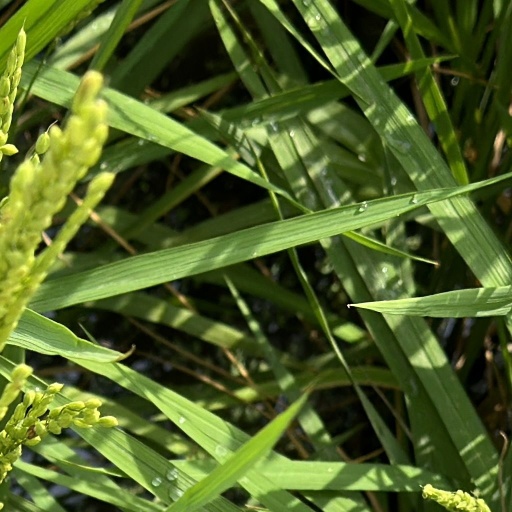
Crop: rice